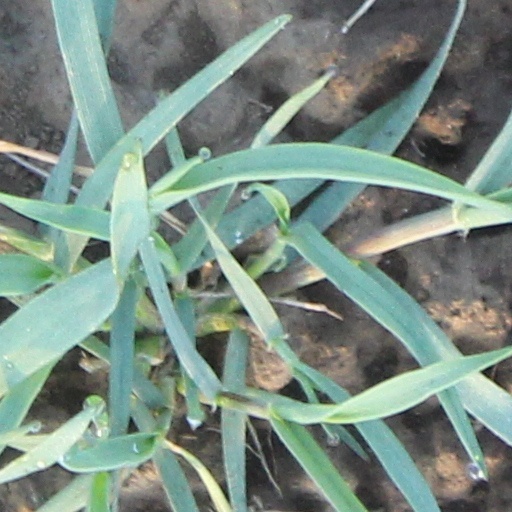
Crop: wheat